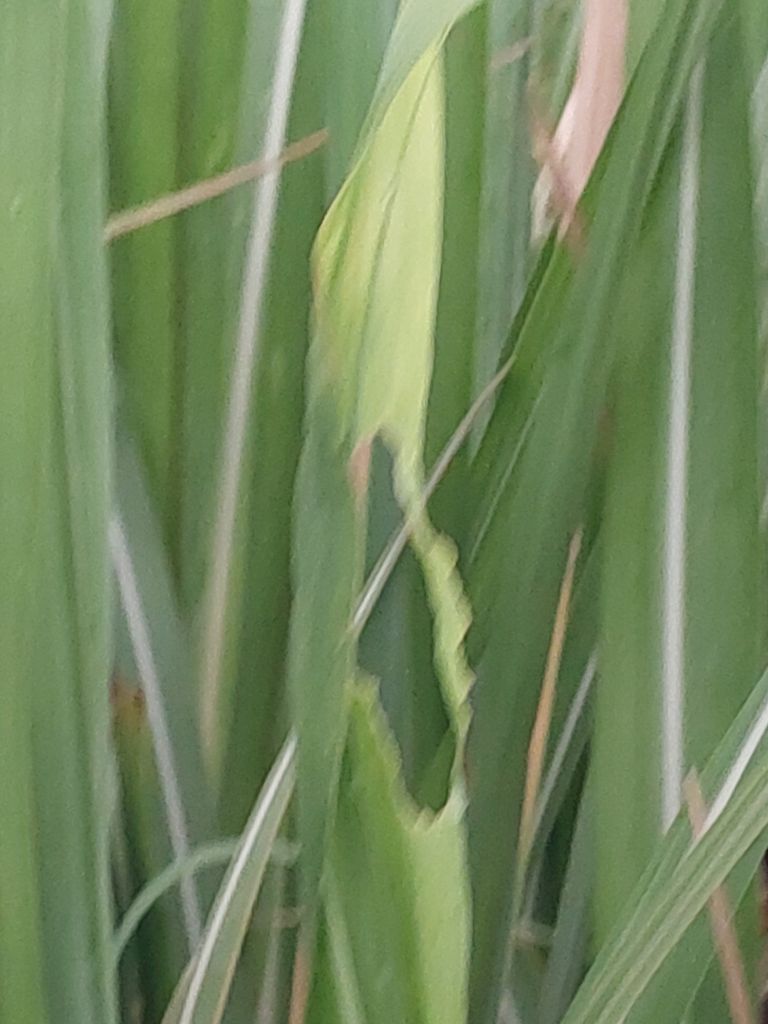
Label: Pokkah Boeng